Edmund Poë

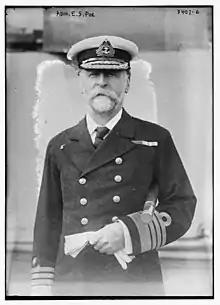

Admiral Sir Edmund Samuel Poë, (11 September 1849 – 1 April 1921) was an Irish Royal Navy officer who went on to be Commander-in-Chief, East Indies station.